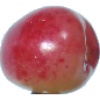
Label: cherry_rainier